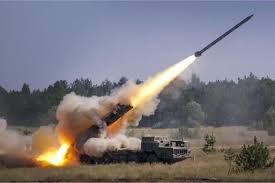
Label: BM-30